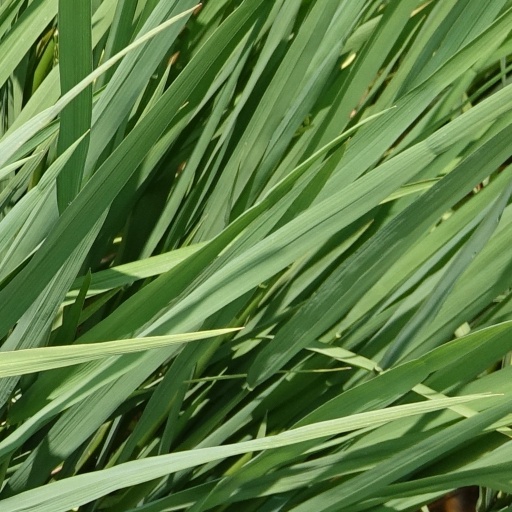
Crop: rice